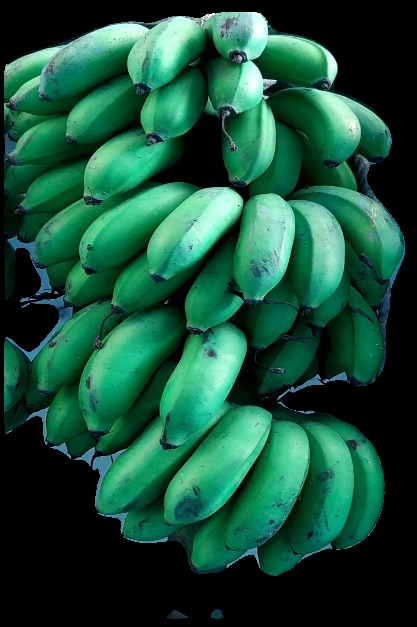
Variety: rasbale
Grade: grade2